Charles Leslie (nonjuror)

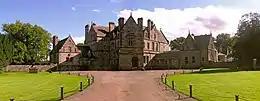
Castle Leslie, the family estate in Glaslough

One of eight surviving children, Charles Leslie was the sixth son of John Leslie (1571–1671) and Katherine, daughter of Dr. Alexander Cunningham, Dean of Raphoe. Originally from Stuartfield in Scotland, from 1628–1633 John Leslie served as bishop of the Isles, a diocese in the Church of Scotland and a member of the Privy Council of Scotland. In 1633, he moved to Ireland and appointed Church of Ireland bishop of Raphoe, then bishop Clogher from 1661 until his death in 1671.